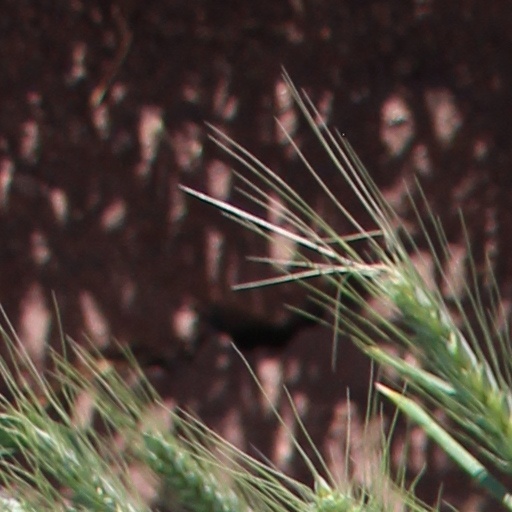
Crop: wheat